Lake Creek Settlement

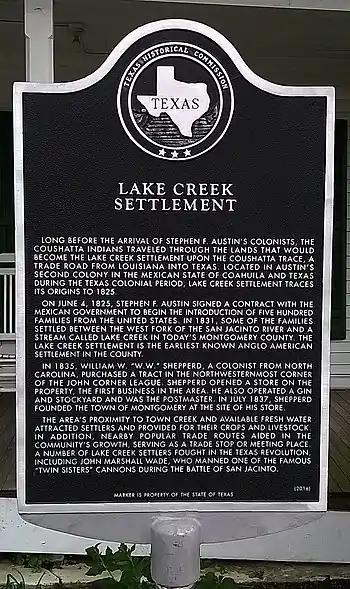
Texas Historical Commission marker for Lake Creek Settlement. It is located in front of the N. H. Davis Museum and Pioneer Complex, 308 Liberty Street, Montgomery, Texas.

Anglo-American Stephen F. Austin became the first Empresario to successfully establish a colony in Texas. Under the 1823 Imperial Colonization Law of Mexico, an empresario could receive a land grant within the Mexican province of Texas. Together with a commissioner appointed by the governor, he was authorized to distribute land to settlers and issue them titles in the name of the Mexican government. Only one contract was approved under this legislation, the first contract granted to Stephen F. Austin.